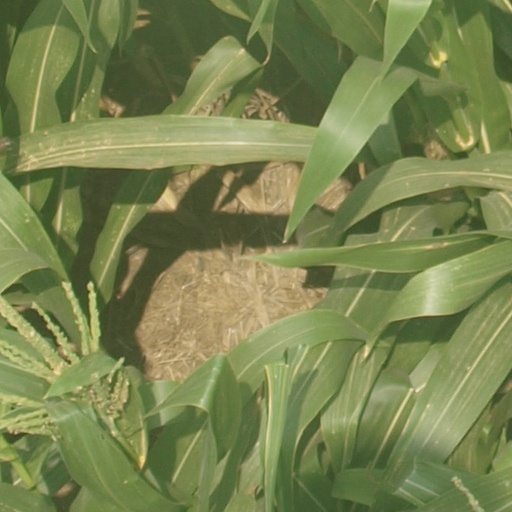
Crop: maize; corn